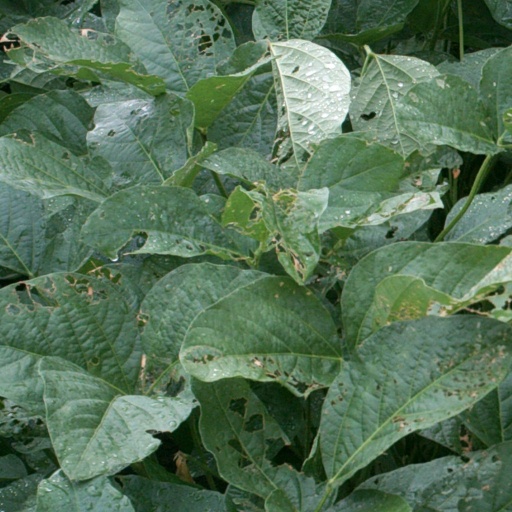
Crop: soybean